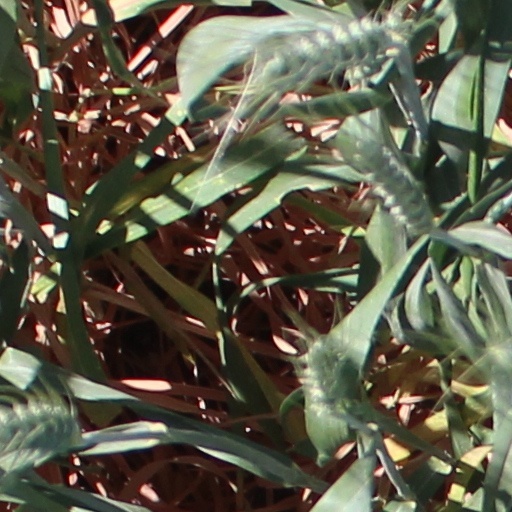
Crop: wheat